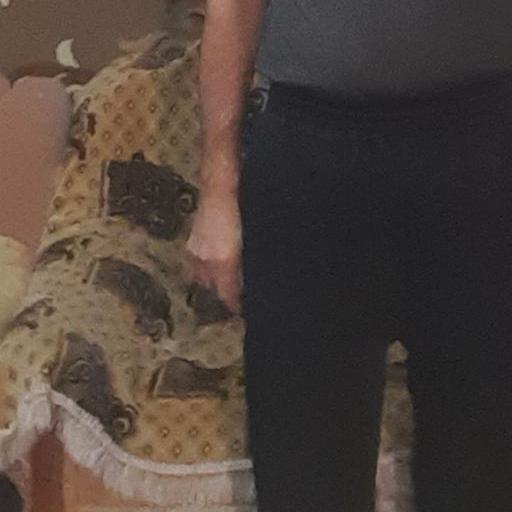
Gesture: no_gesture